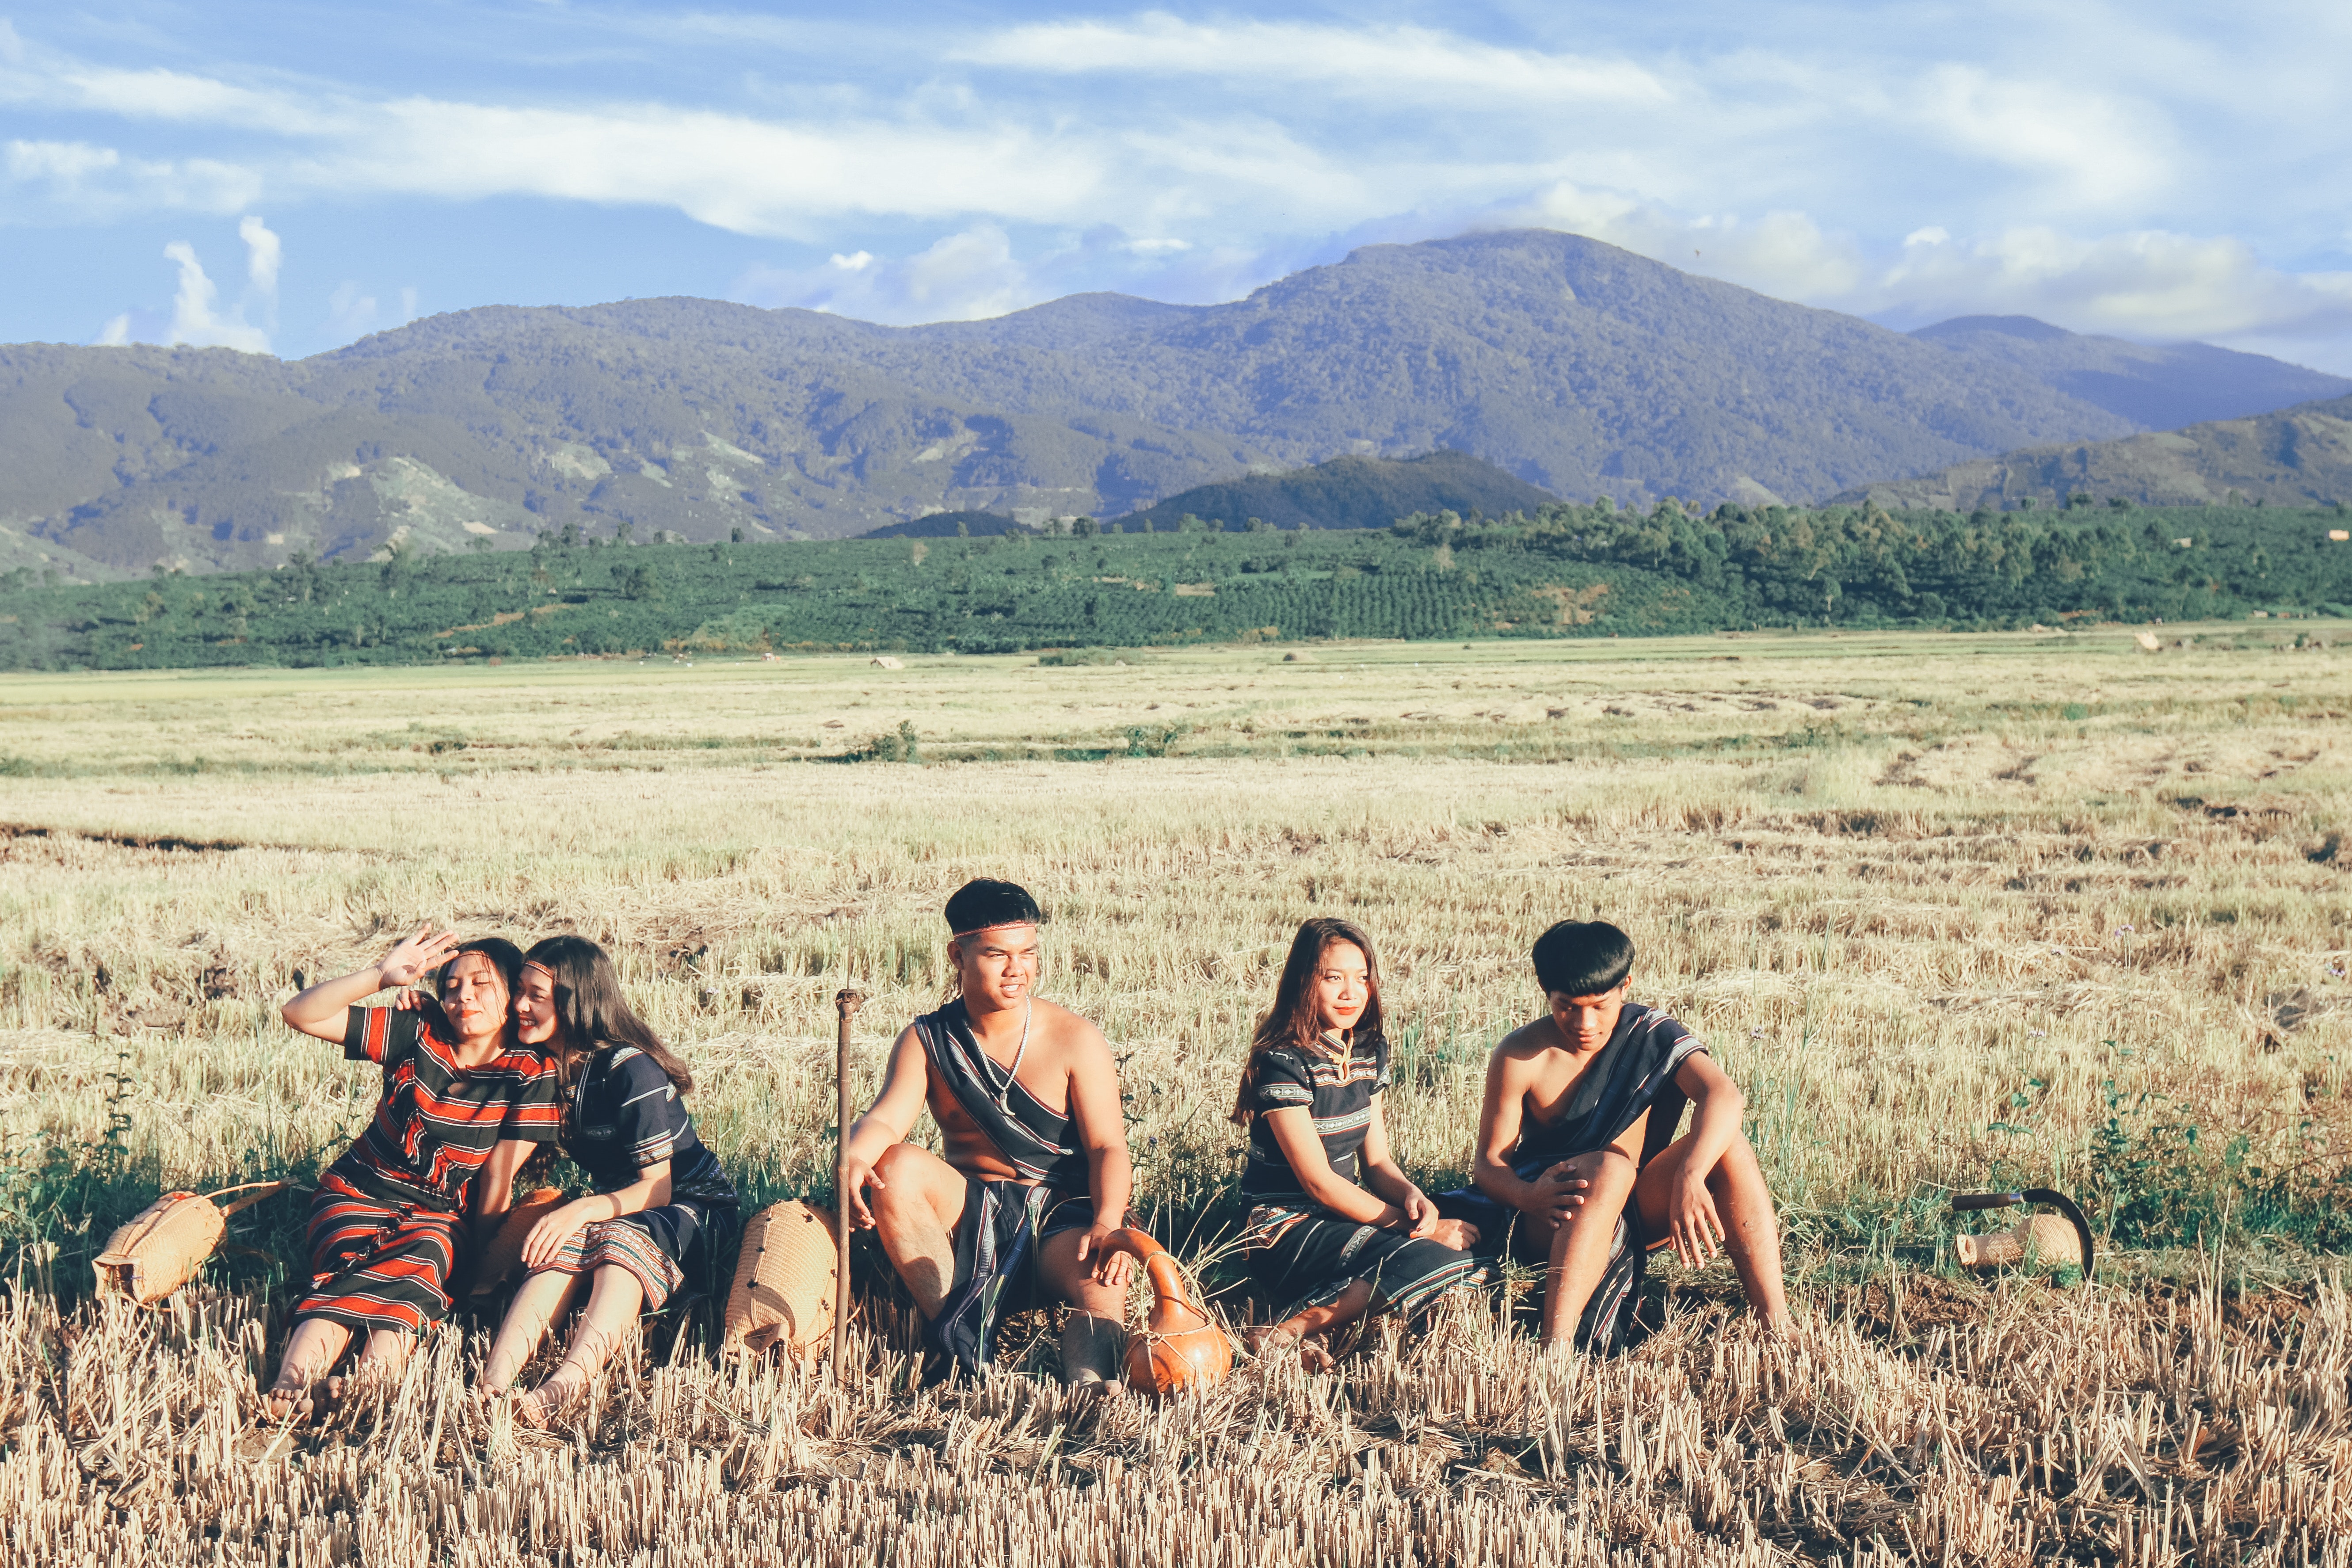
grass family, ecoregion, grassland, steppe, adaptation, savanna, grass, mountain, landscape, plant community, plant, prairie, tourism, plain, adventure